Dornford Yates

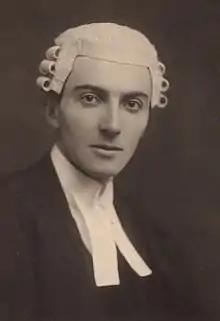
Cecil William Mercer in 1909

Cecil William Mercer (7 August 1885 – 5 March 1960), known by his pen name Dornford Yates, was an English writer and novelist whose novels and short stories, some humorous (the "Berry" books), some thrillers (the "Chandos" books), were best-sellers during the Interwar Period.